Simon Rollo Gillespie

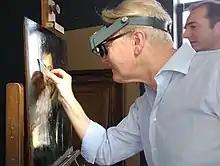
Gillespie working on the portrait of George Villiers in July 2017

Simon Rollo Gillespie (born 26 May 1955) is a British conservator-restorer of fine art, and an art historian. He is known particularly for his work with Early British and Tudor portraits, although his practice extends across all periods from early paintings to contemporary artworks. Gillespie has been restoring art since 1978, and he appears frequently on the BBC Four series "Britain's Lost Masterpieces", having previously appeared on the BBC1 art programme "Fake or Fortune".